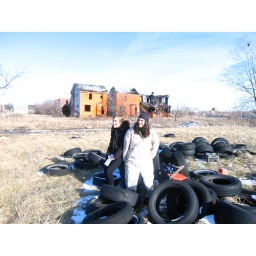
orange house project in highland park area